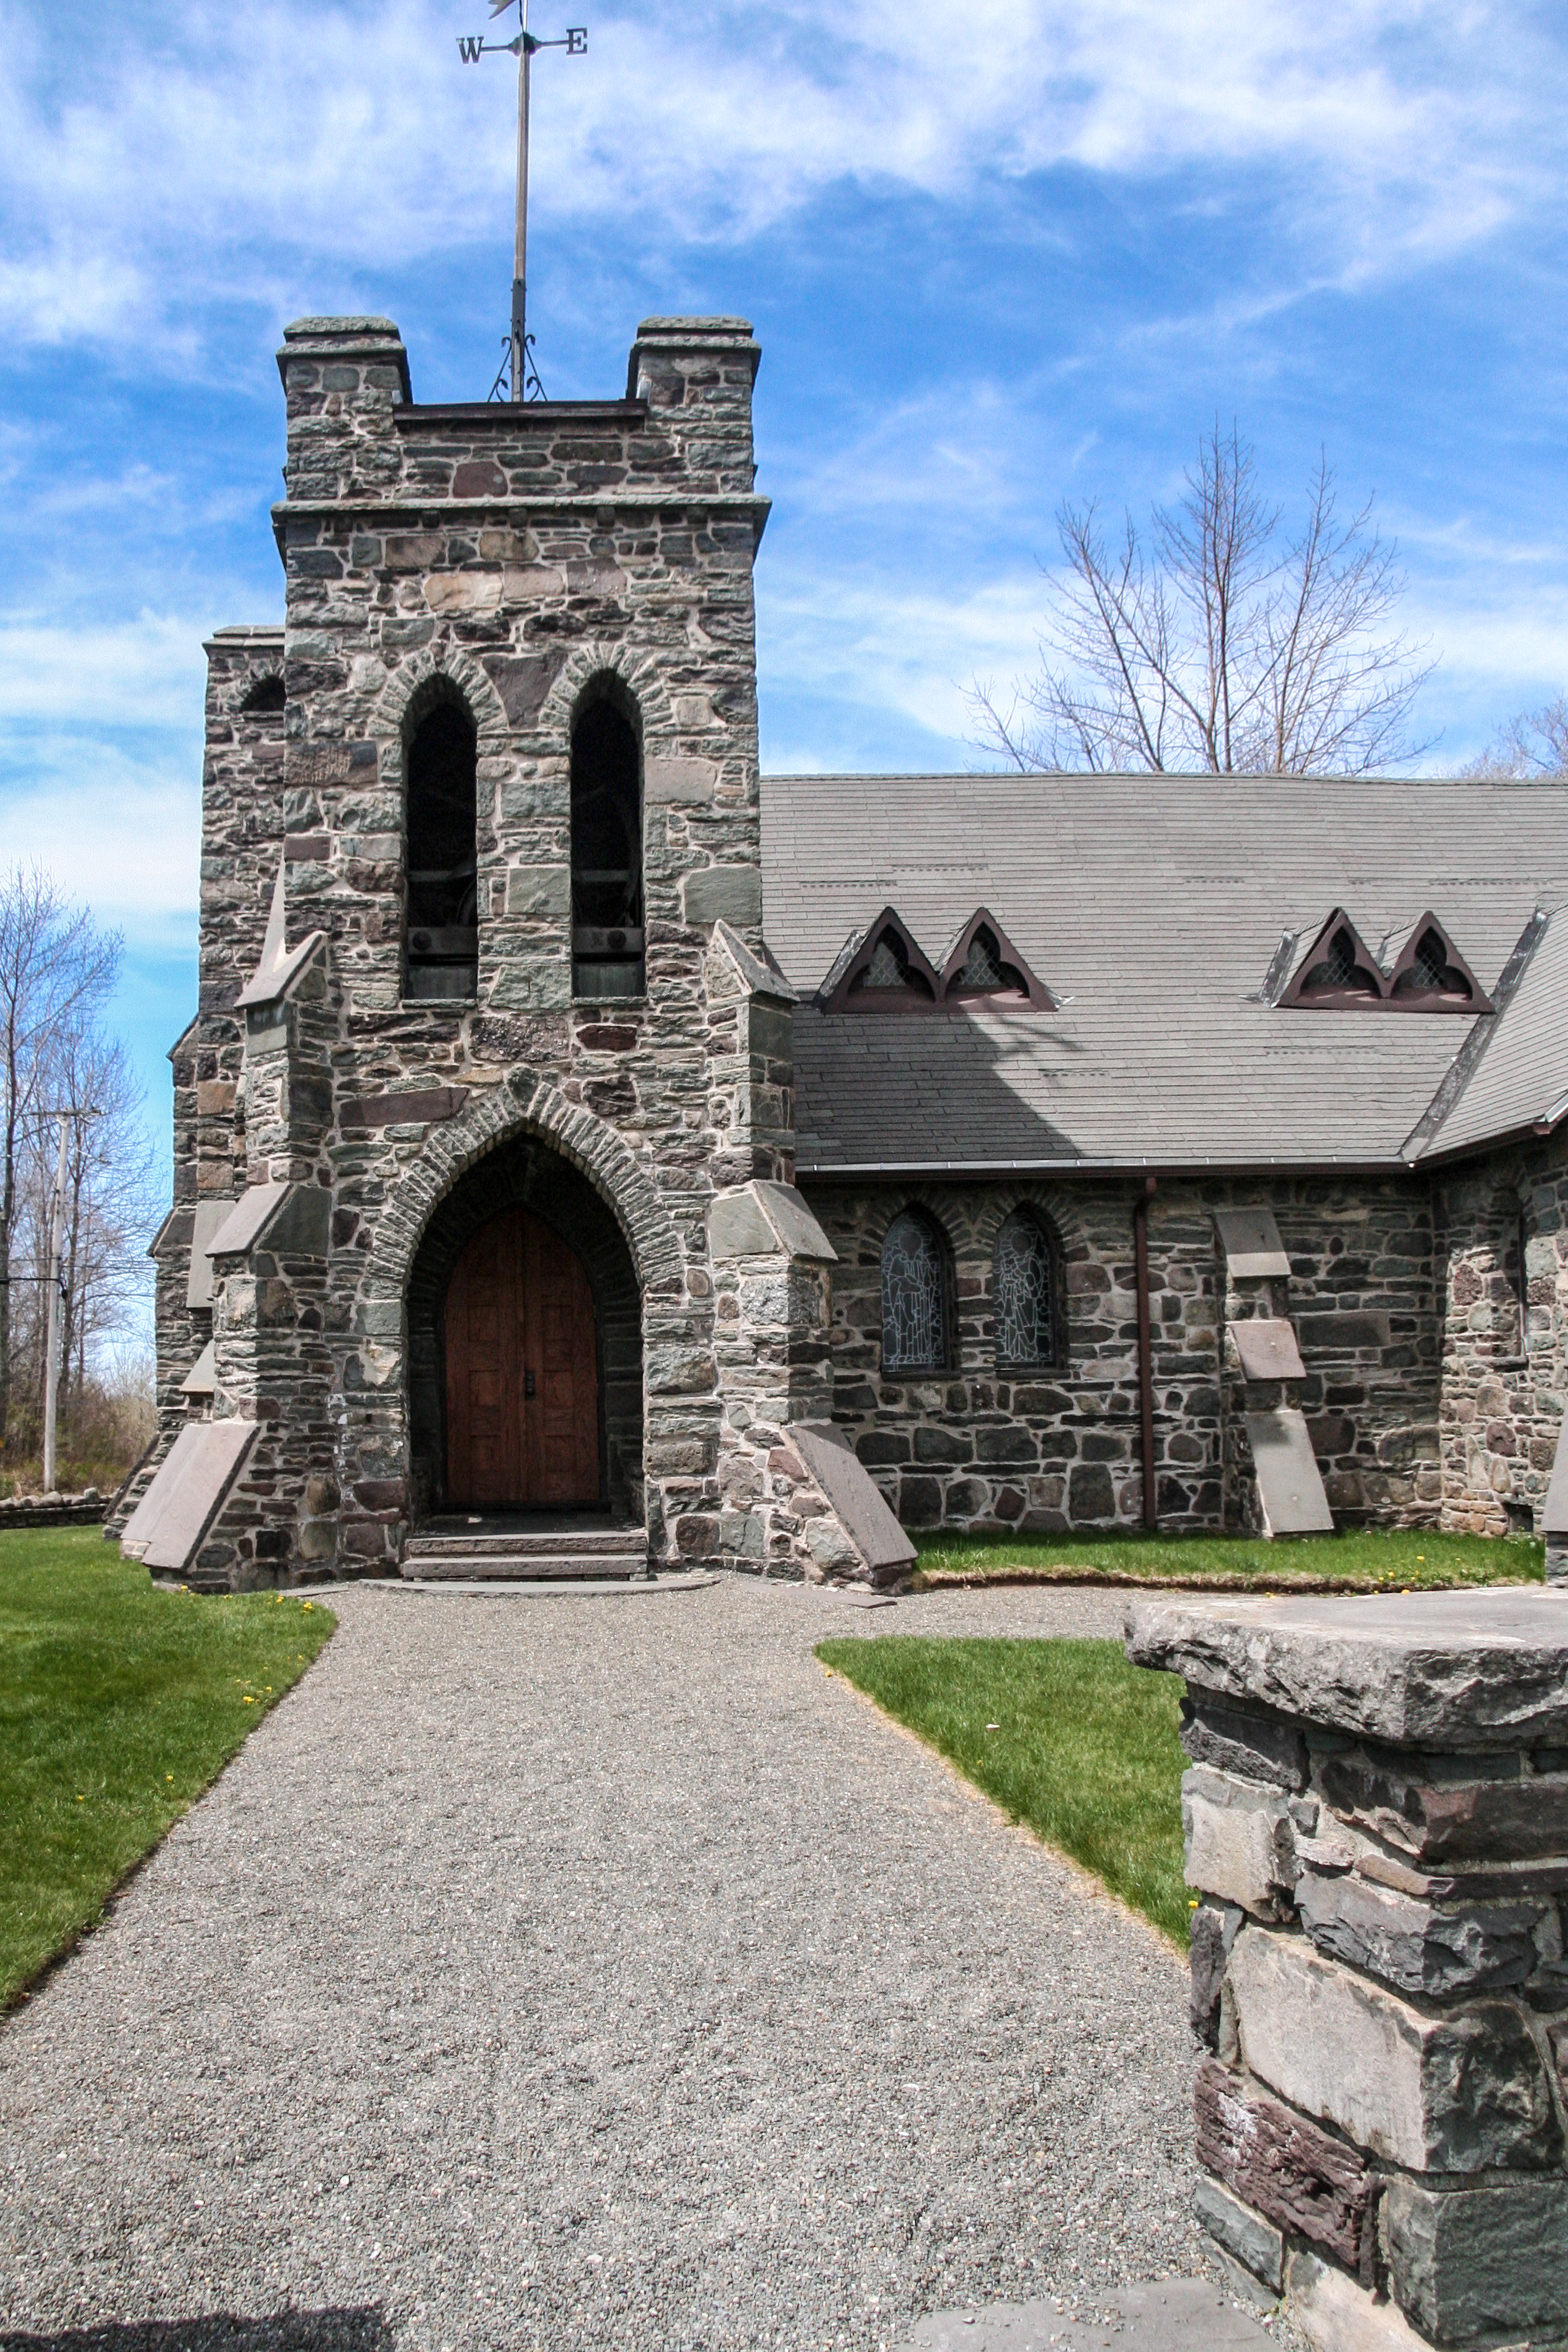
rock, architecture, sky, building, stone, construction, tower, castle, church, chapel, place of worship, outdoors, religious, ruins, monastery, worship, estate, architectural